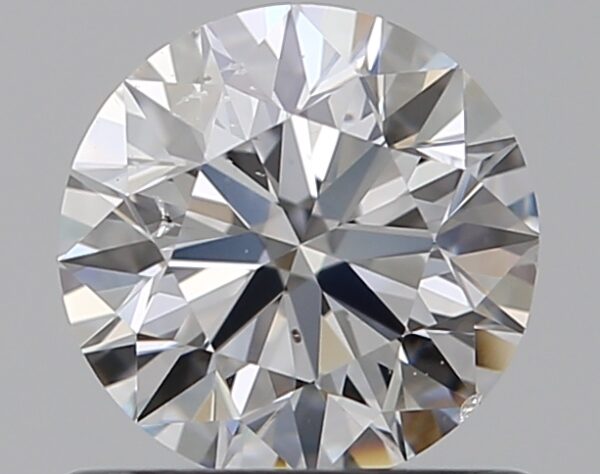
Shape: round
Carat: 0.7
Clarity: SI1
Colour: D
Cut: EX
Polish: EX
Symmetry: EX
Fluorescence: N
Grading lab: GIA
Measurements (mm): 5.65 x 5.68 x 3.54